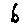
Label: 6